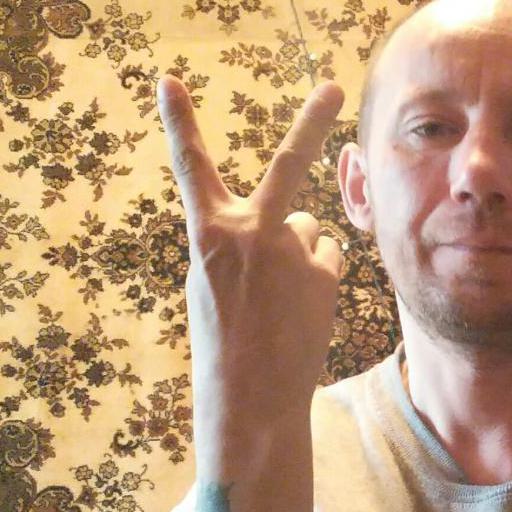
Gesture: peace_inverted